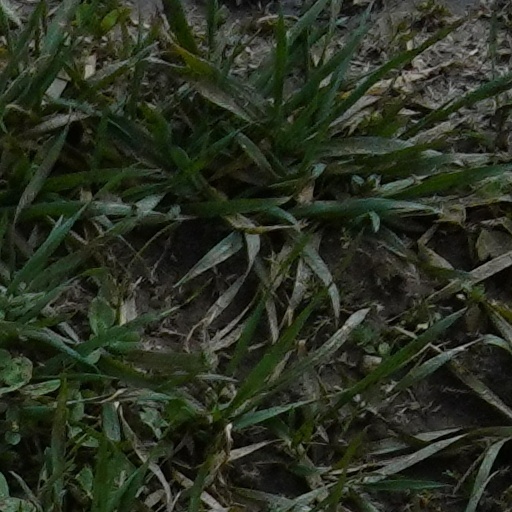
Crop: wheat